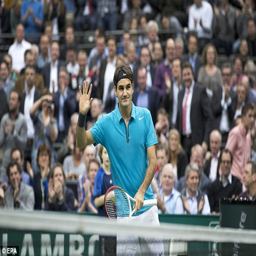
advancing : tennis player accepts the applause from the crowd